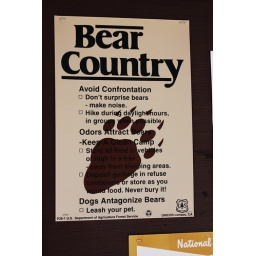
The sign informed us we would be camping in bear country.